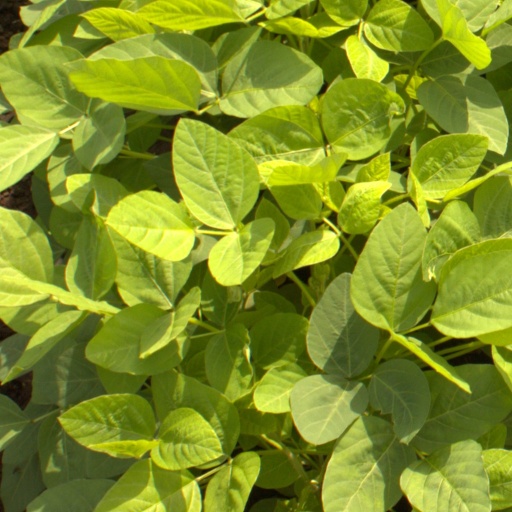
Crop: soybean